Rut Bryk

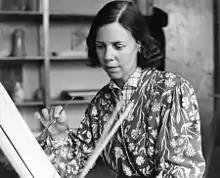
Rut Bryk in the 1950s.

Linnea Rut Bryk (October 18, 1916, in Stockholm – November 14, 1999, in Helsinki) was a Finnish ceramist. Through her printmaking, textile design and ceramics, she successfully blurred the lines between art, craft and design. She is considered a key reformer of modern Finnish ceramic art.